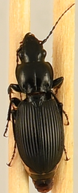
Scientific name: Pterostichus coracinus
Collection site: Mountain Lake Biological Station NEON (MLBS), plot MLBS_002